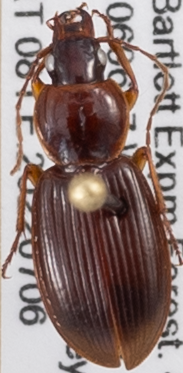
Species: Synuchus impunctatus
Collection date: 2022-07-06
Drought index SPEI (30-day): -1.376
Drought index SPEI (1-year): -0.692
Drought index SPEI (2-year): -1.28